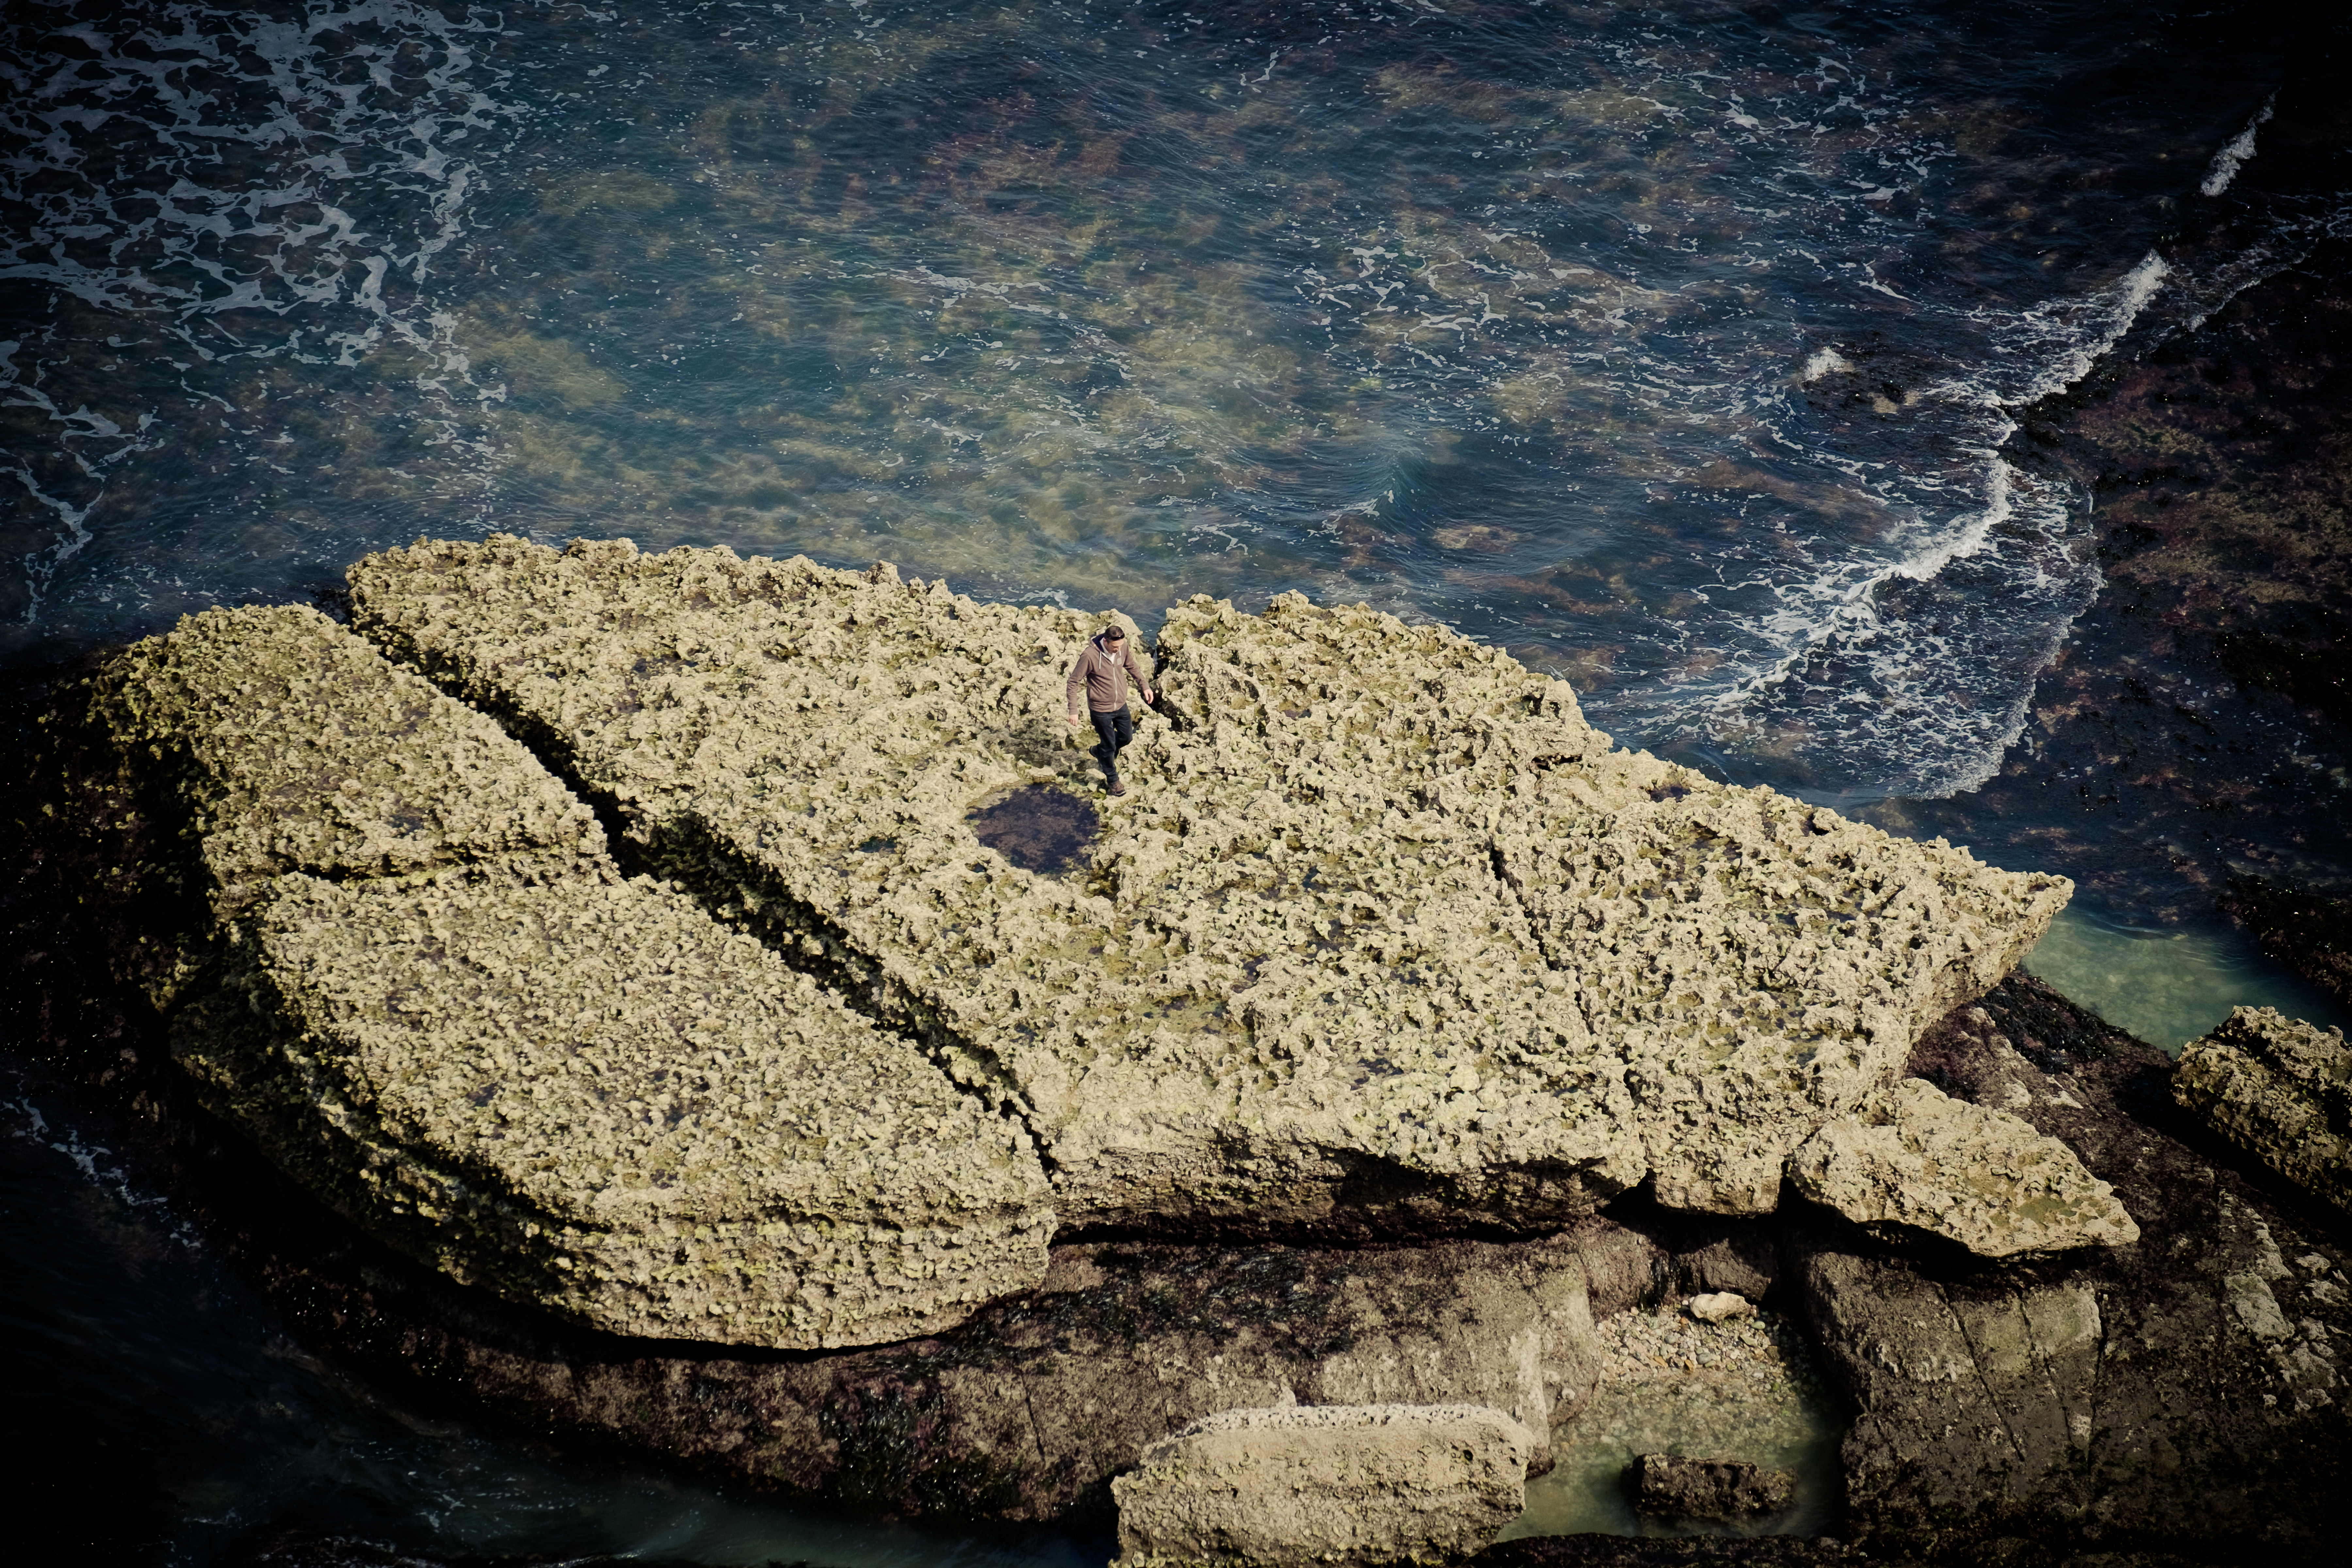
sea, coast, water, nature, sand, rock, ocean, texture, wave, travel, france, fujifilm, reflection, terrain, geology, normandy, fuji, minimalistic, fujixt1, etretat, fujix, aerial photography